T-72

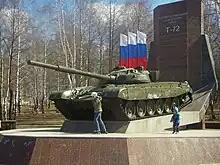
T-72 monument in its production place, Nizhny Tagil

The T-72 shares many design features with other tank designs of Soviet origin. Some of these are viewed as deficiencies in a straight comparison to NATO tanks, but most are a product of the way these tanks were envisioned to be employed, based on the Soviets' practical experiences in World War II.